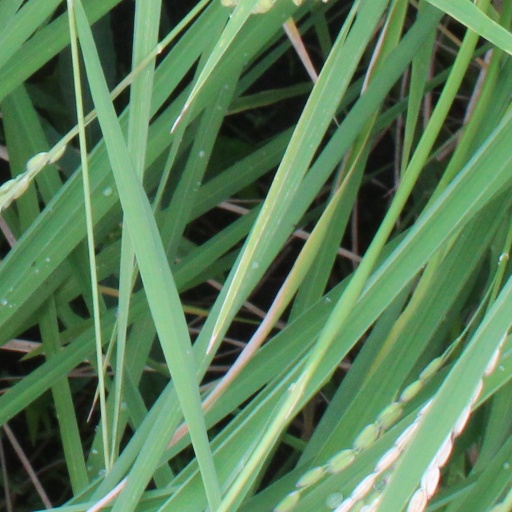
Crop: rice